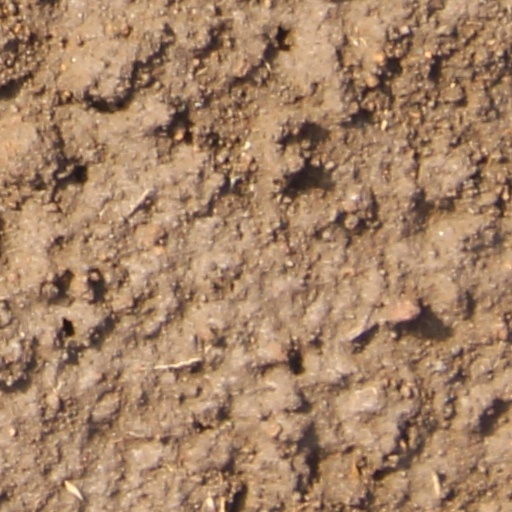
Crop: wheat